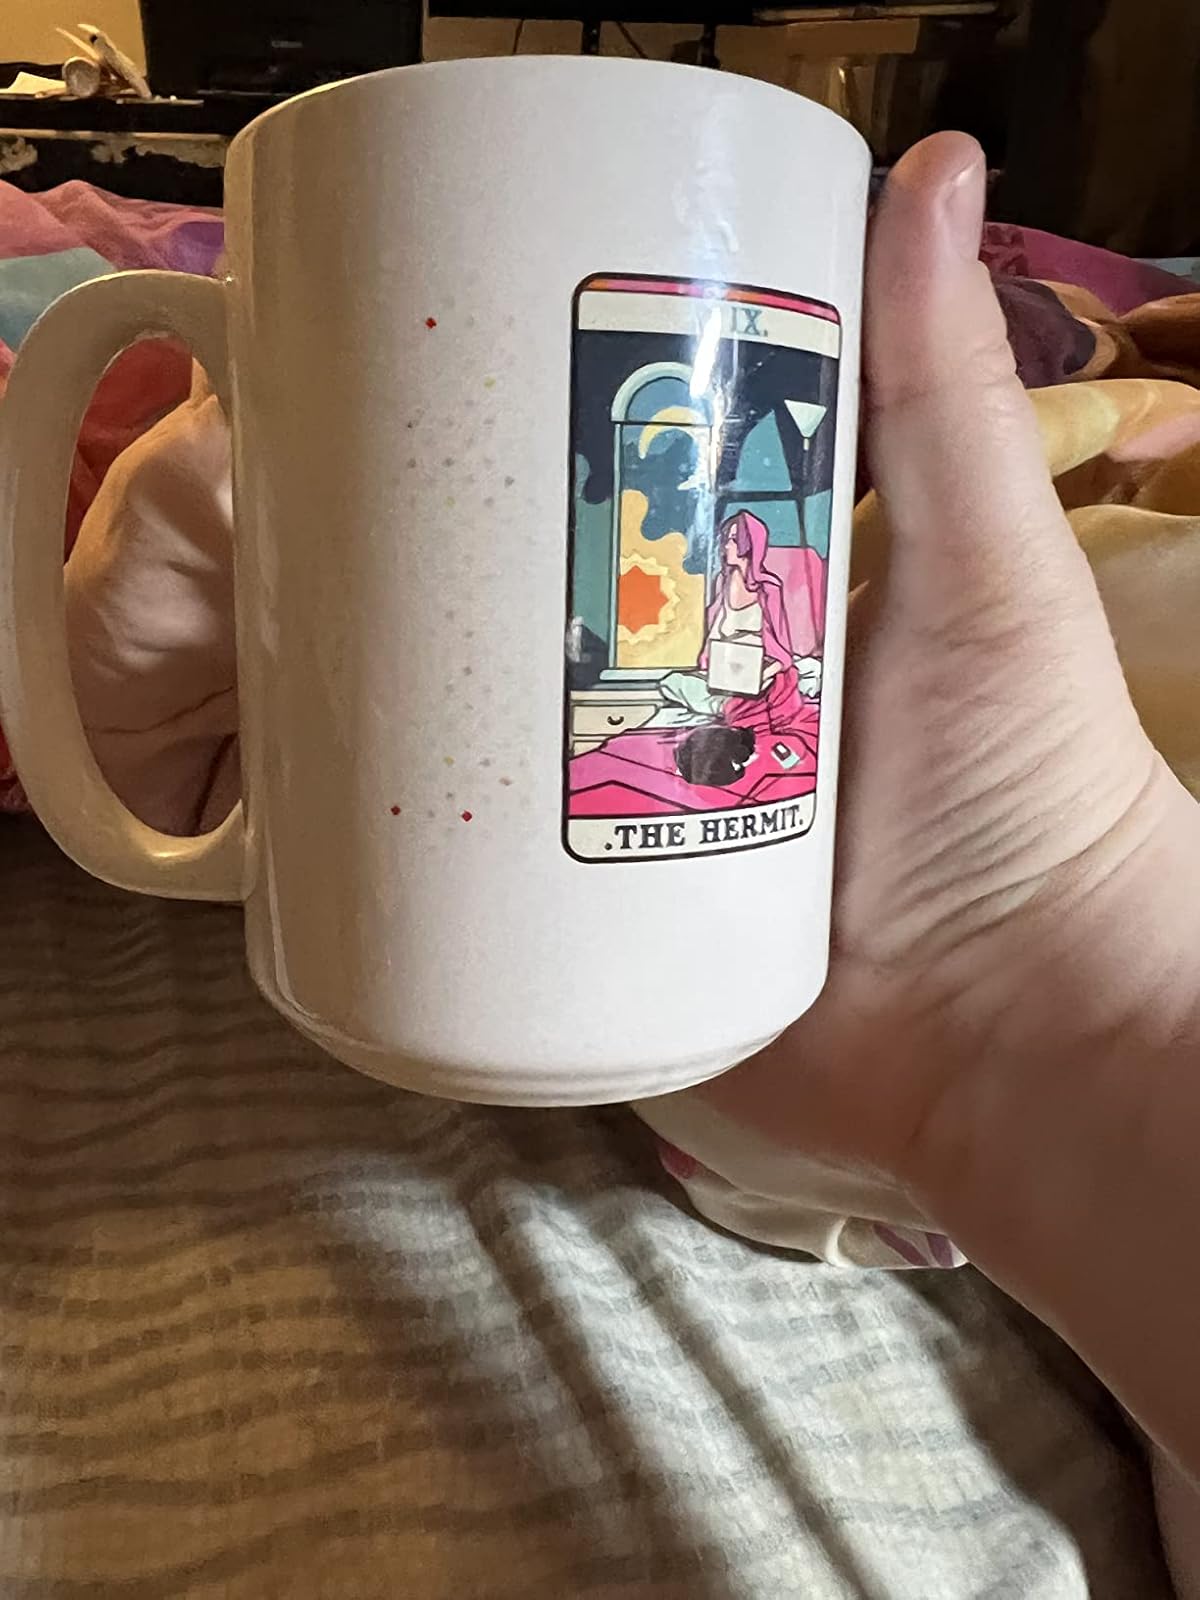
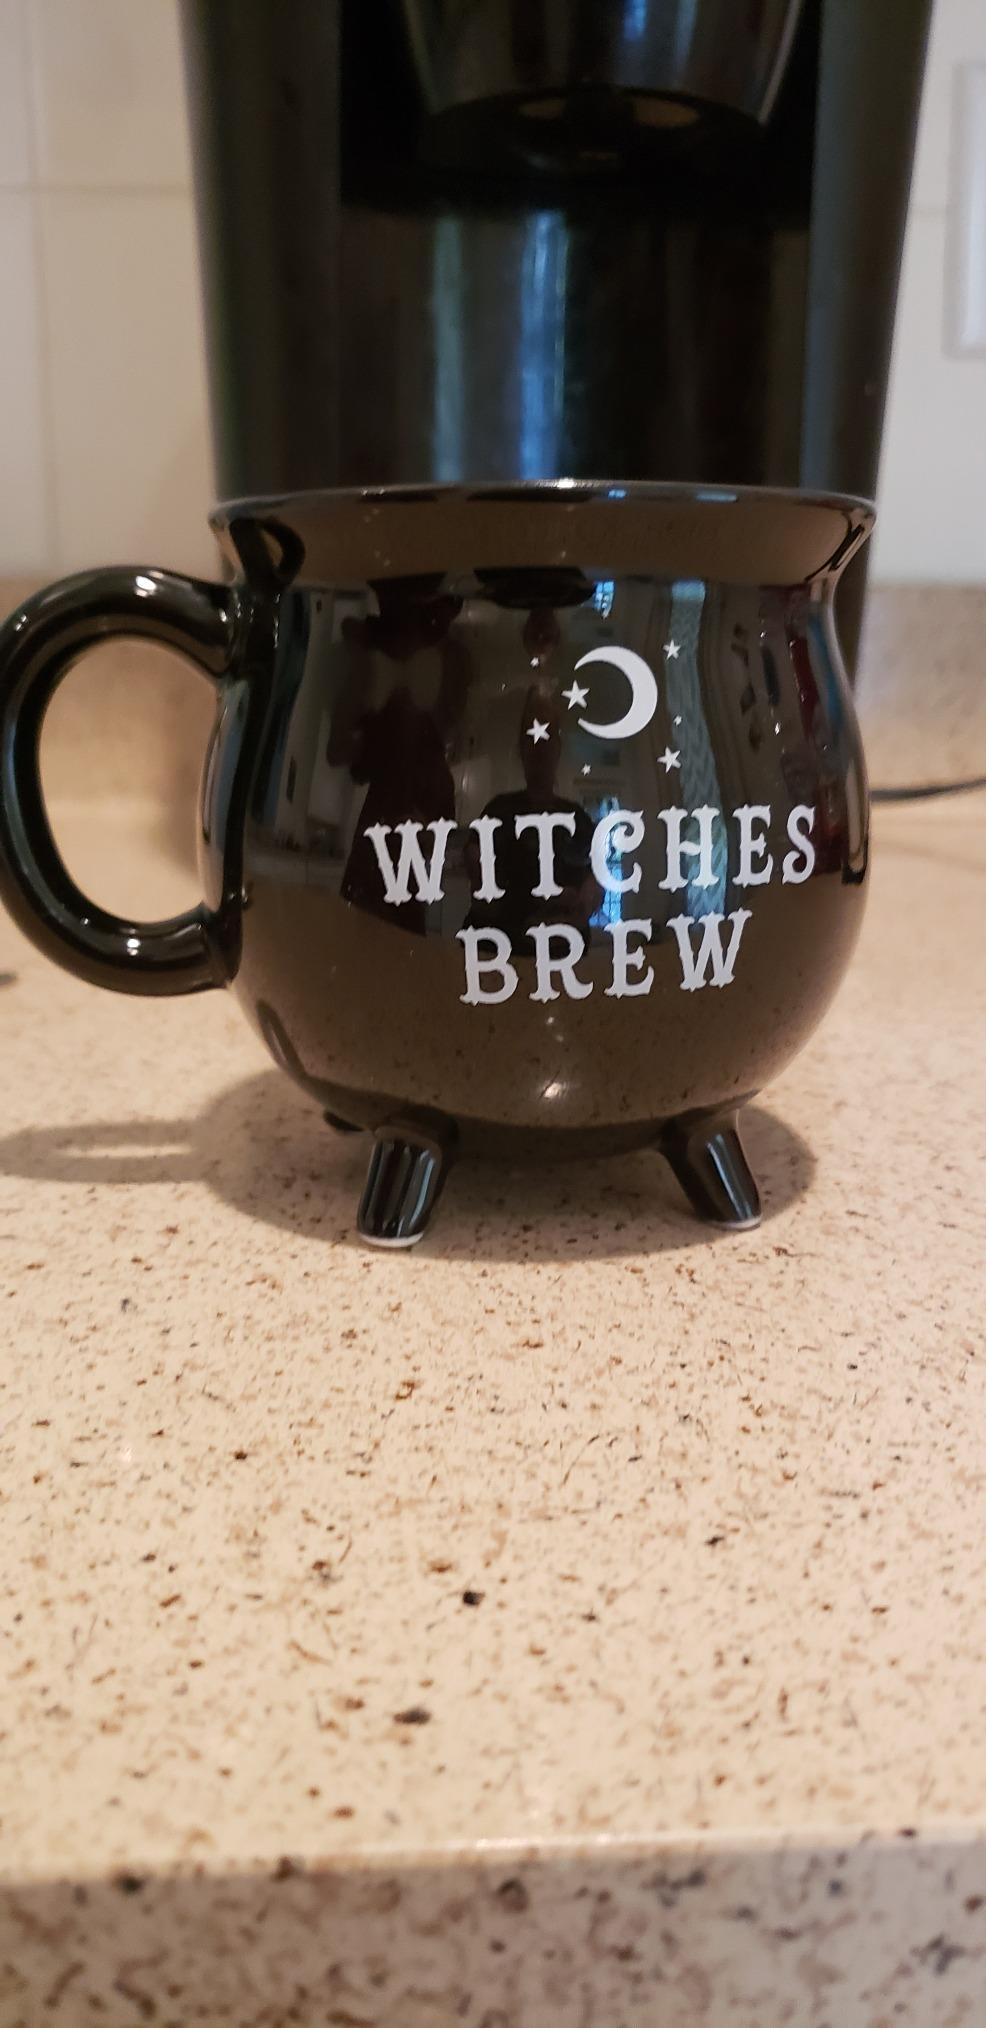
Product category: items_mug
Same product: no